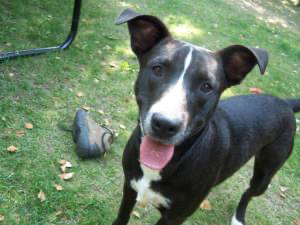
Animal: dog
Breed: american pit bull terrier